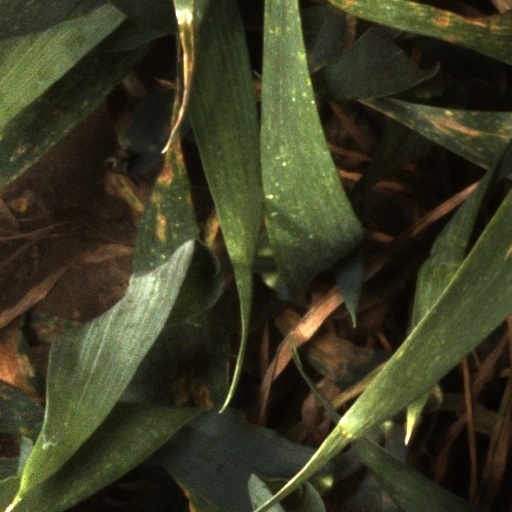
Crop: wheat